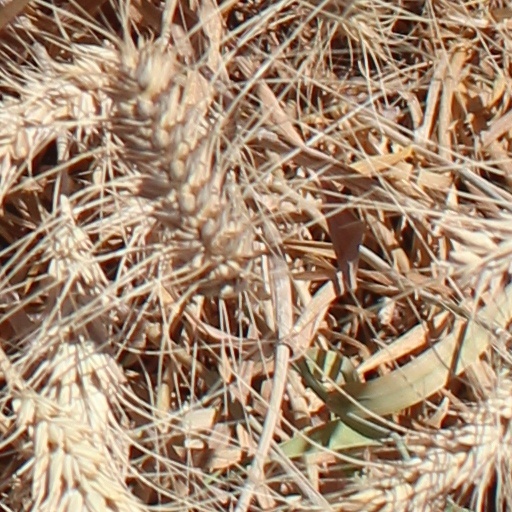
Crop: wheat